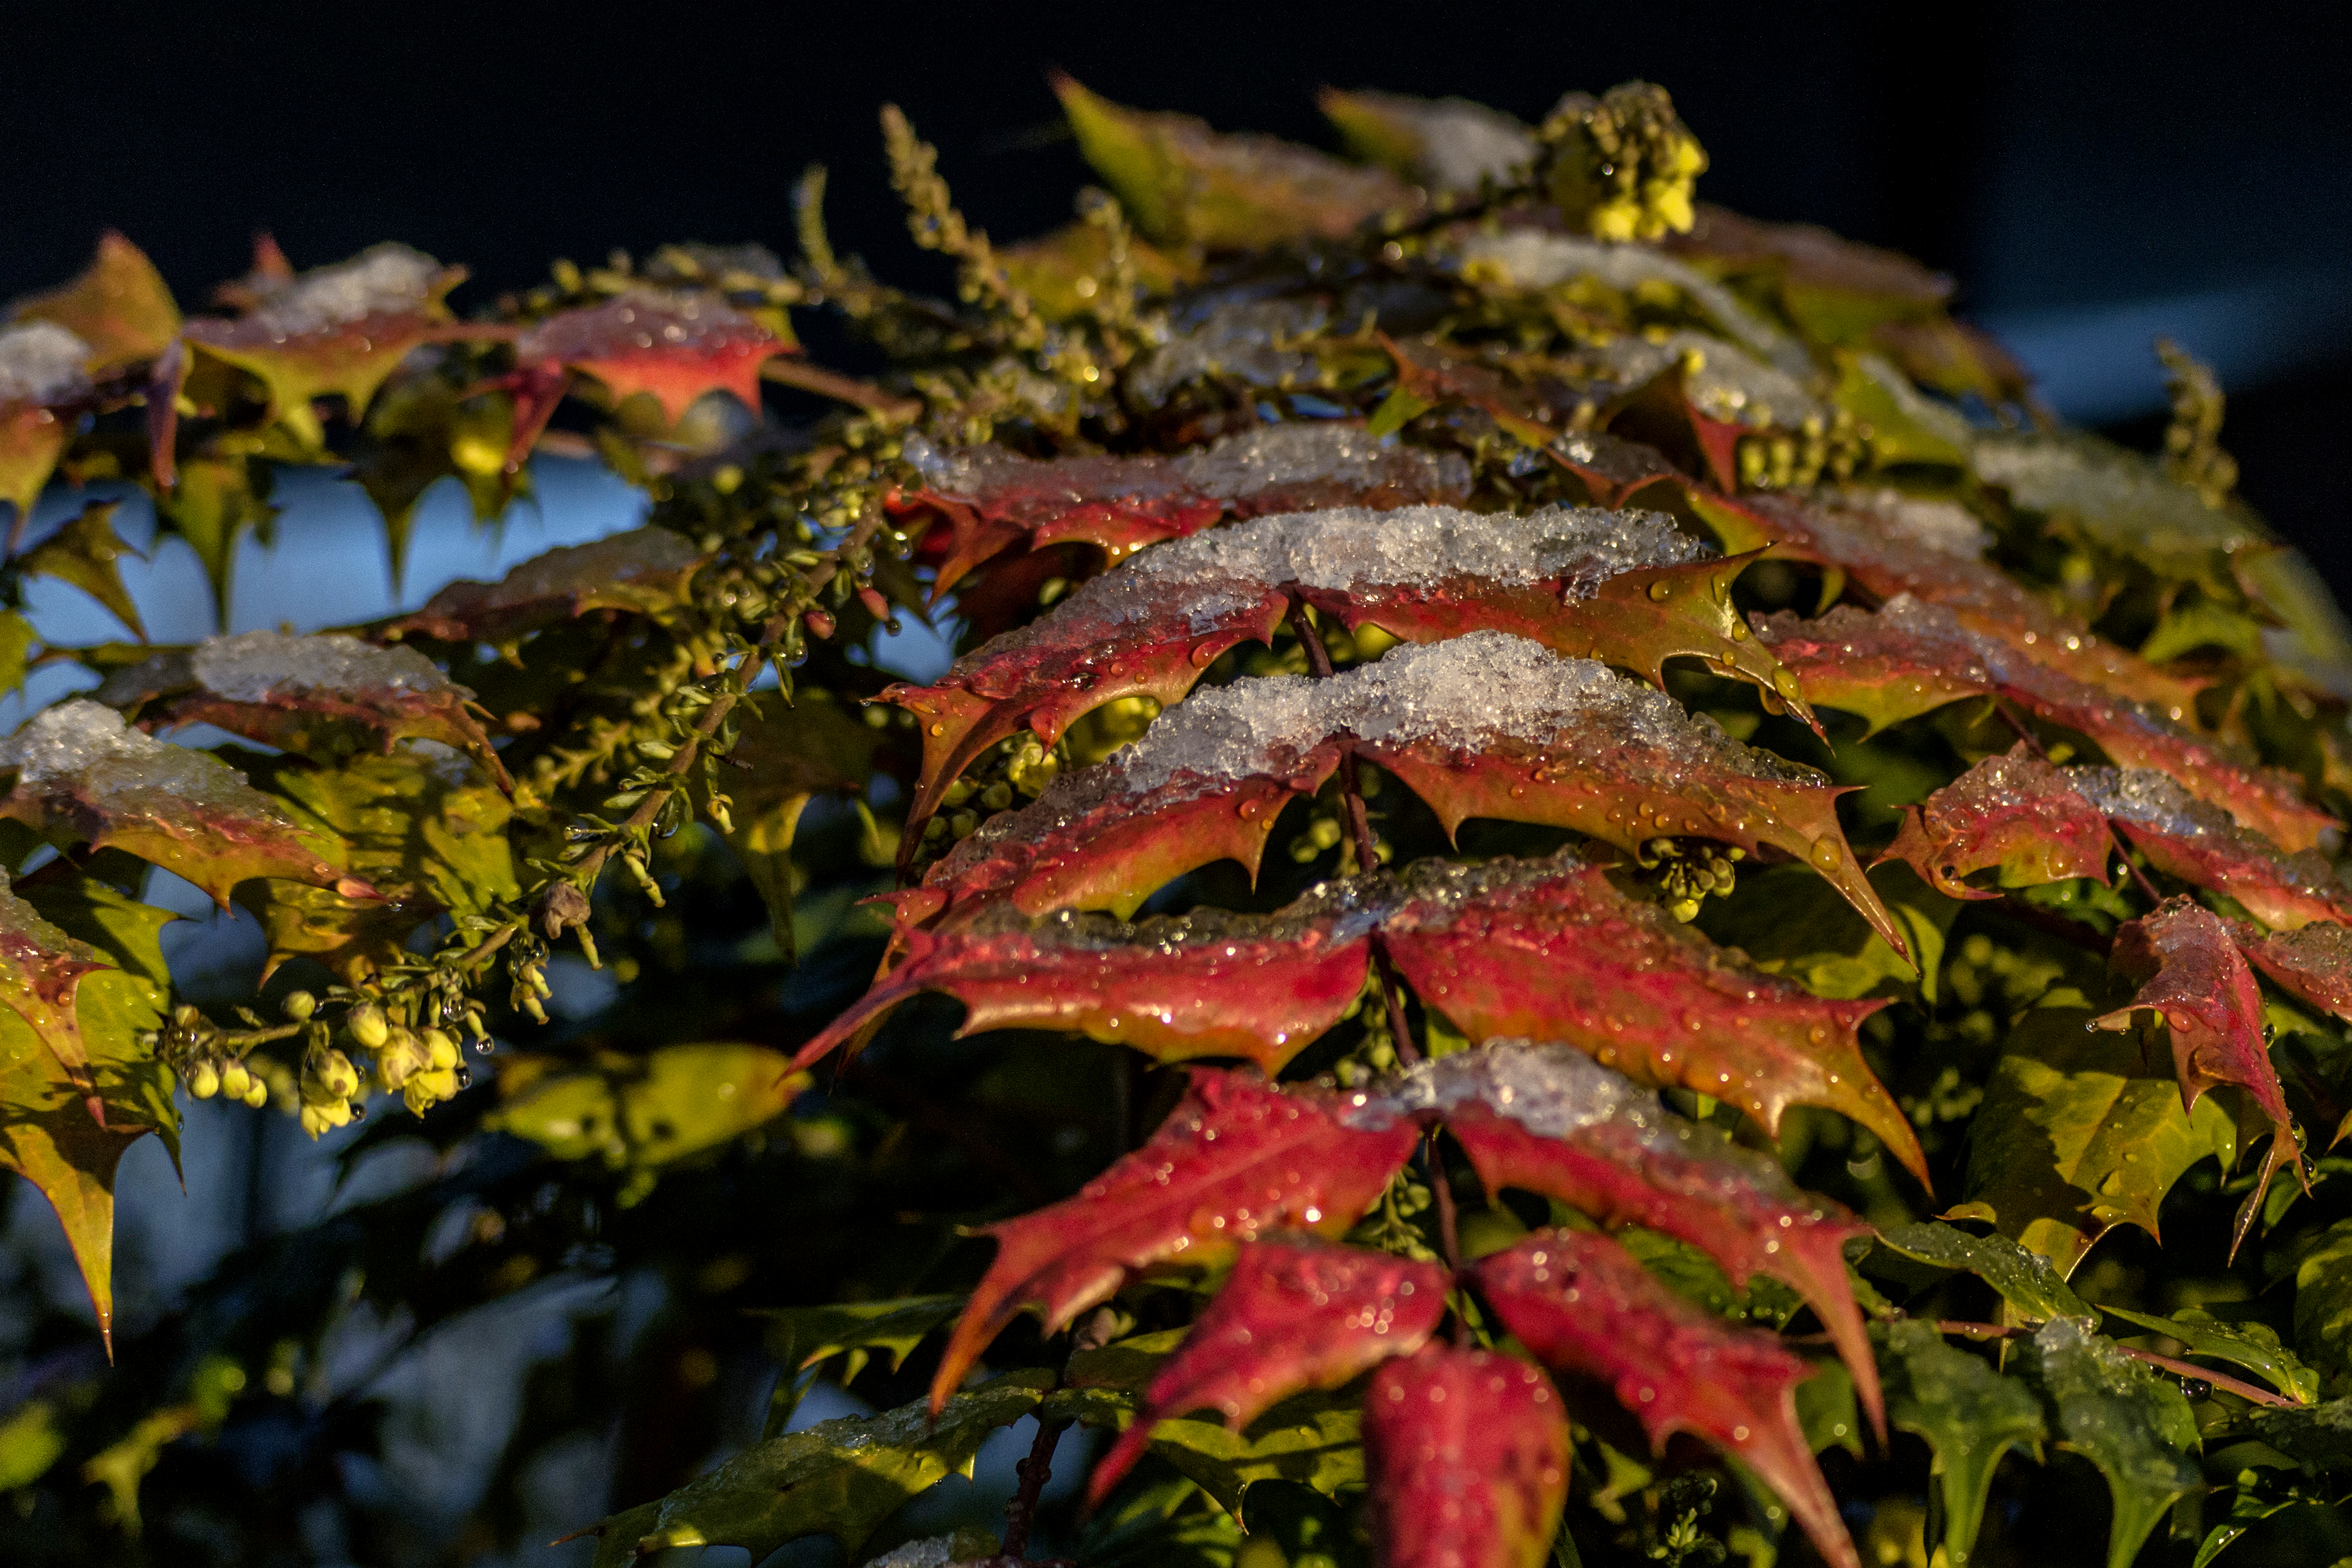
tree, nature, outdoor, branch, plant, leaf, flower, van, frost, photo, foliage, ice, autumn, botany, nikon, flora, season, maple tree, holland, nederland, netherlands, de, dutch, outdoorphotography, picture, photograph, fotos, foto, pd, paulvandevelde, pdvandevelde, padagudaloma, natuurfotografie, naturephotographer, dordrecht, ijs, vorst, nederlandinfotos, bladeren, pvdvfotografie, pdvandeveldedordrecht, nederlandsefotografie, dutchphotogaraphy, totallydutch, fotografienederland, hollandsefotografie, fotografieholland, velde, mahonianaponica, macro photography, woody plant, land plant